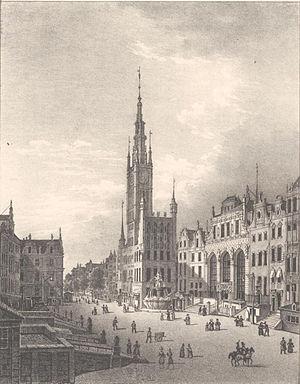
La Fontaine de Neptune est une fontaine historique de Gdańsk, en Pologne, construite au XVIIᵉ siècle à l'initiative du Maire Bartłomiej Schachmann et des autorités locales. La fontaine est située dans la plus noble partie de Gdansk - Le Long Marché, à l'entrée de la Cour Artus.